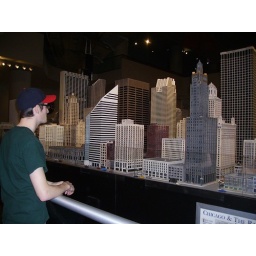
he is standing near the spot his office buliding would occupy